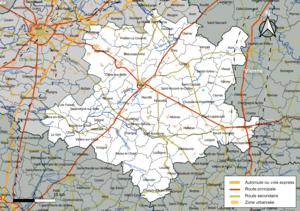
Carte géographique de la Communauté de communes Mellois en Poitou, département des Deux-Sèvres, France. Composition au 1er janvier 2019.
La communauté de communes Mellois en Poitou est une communauté de communes française, située dans le département des Deux-Sèvres et la région Nouvelle-Aquitaine.